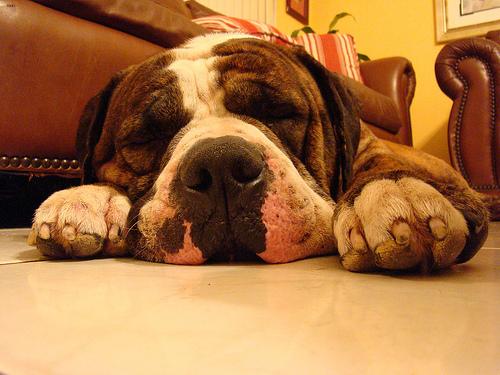
Breed: american bulldog